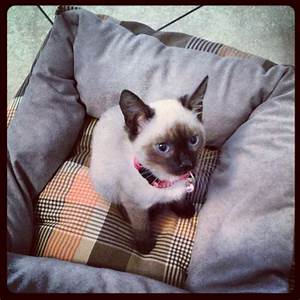
Label: gatto